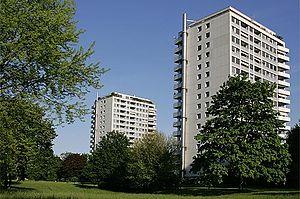
Zone d'habitation à Birsfelden